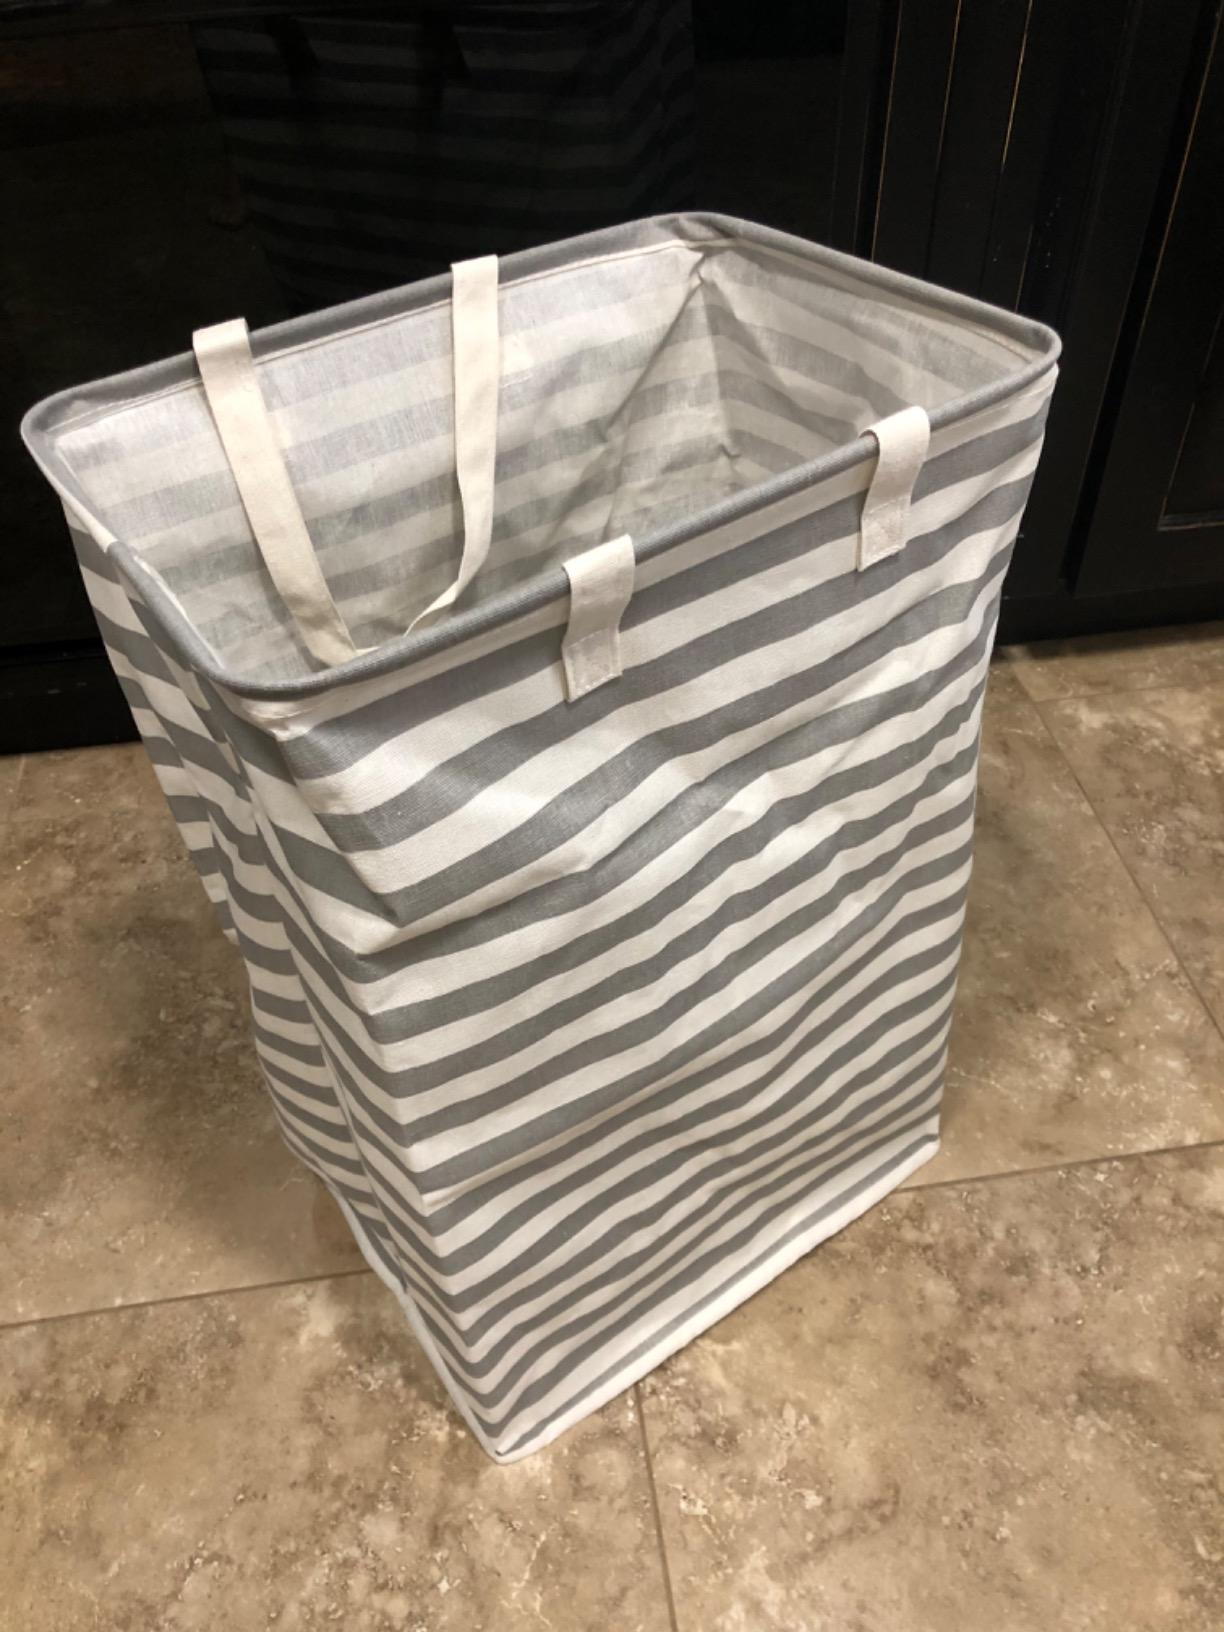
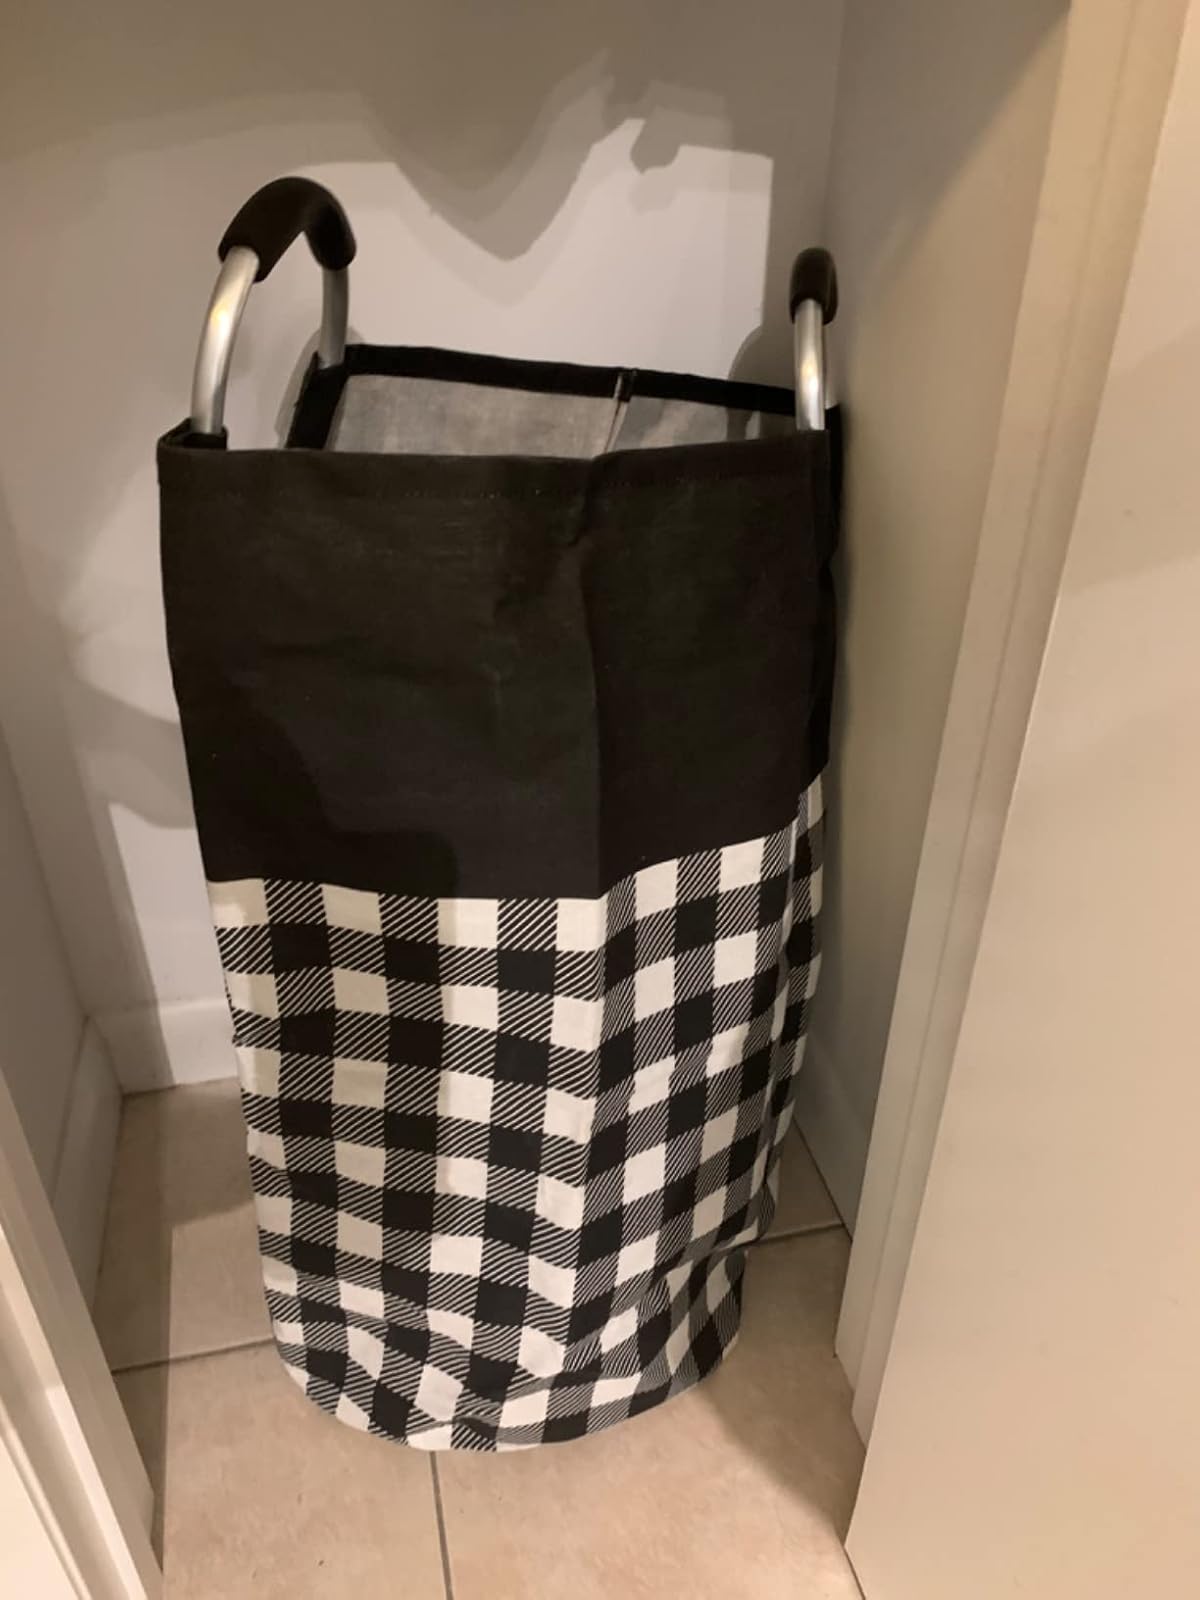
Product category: items_hamper
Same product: no